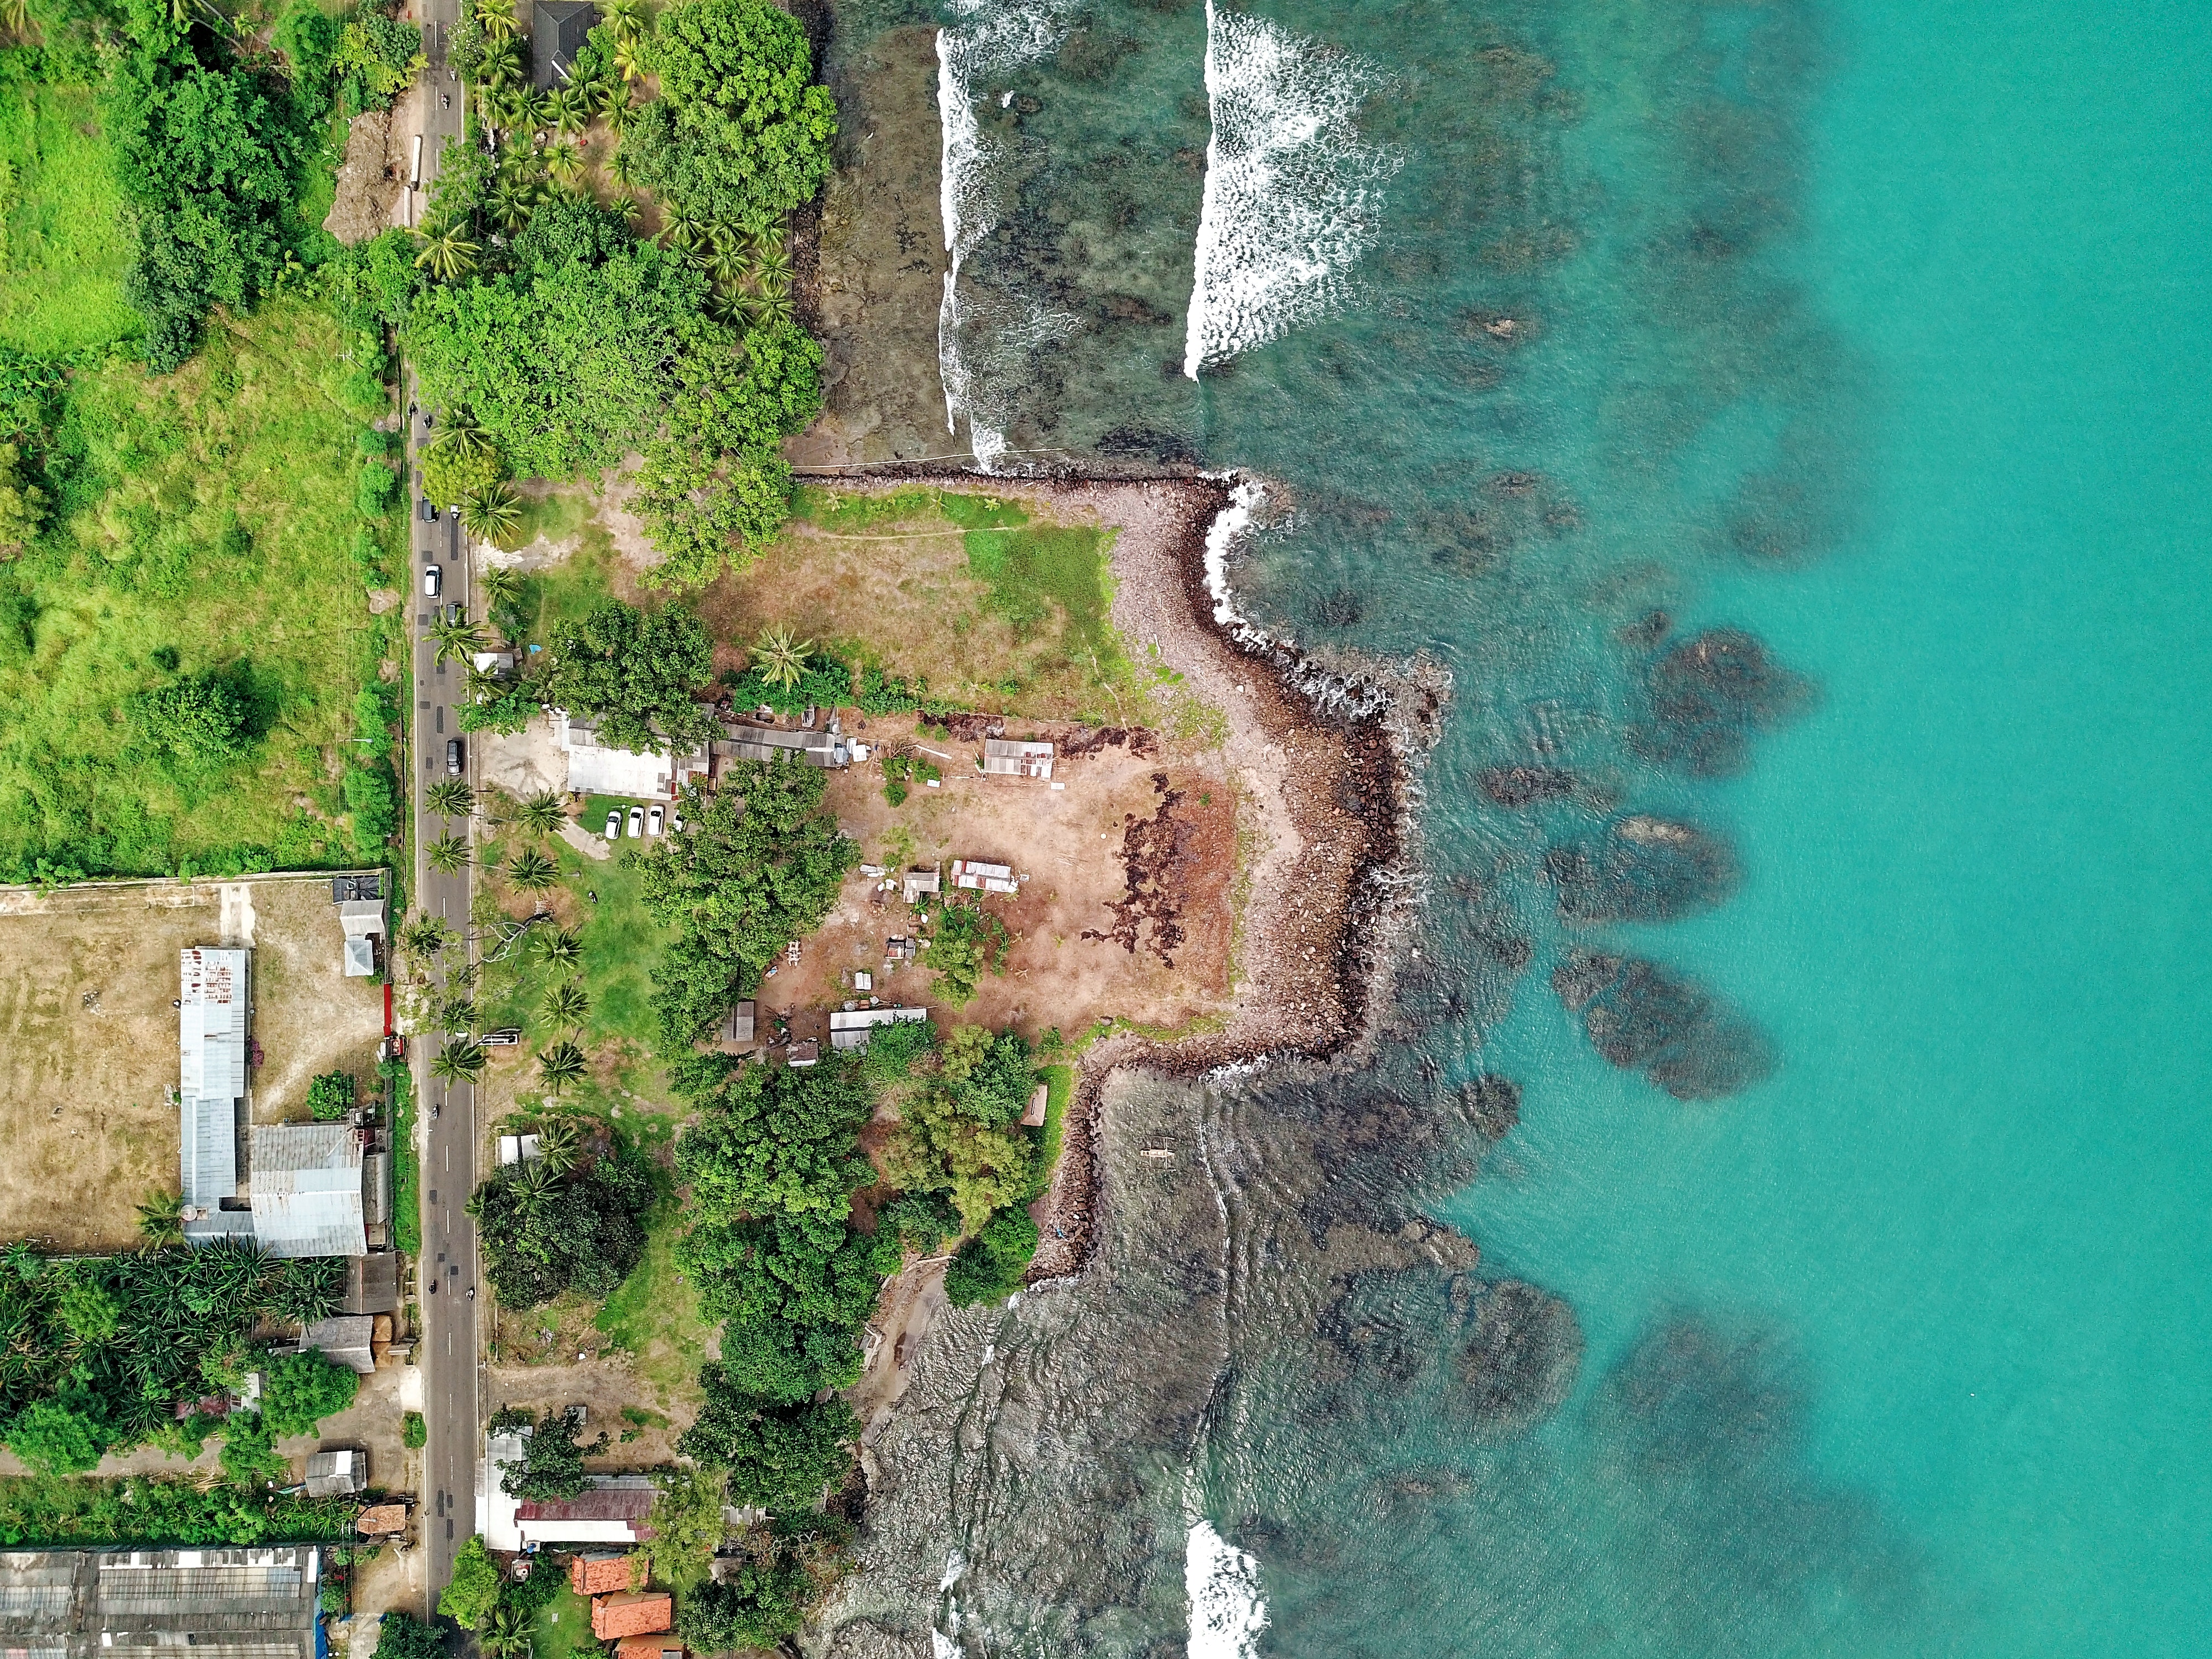
water, map, aerial photography, watercourse, coastal and oceanic landforms